Halifax Forum

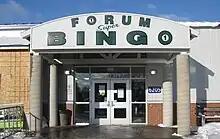
Halifax Forum Bingo Hall

The hall also hosts trade shows and concerts. In 2018 the venue hosted two nights of John Mellencamp's Sad Clowns & Hillbillies tour.